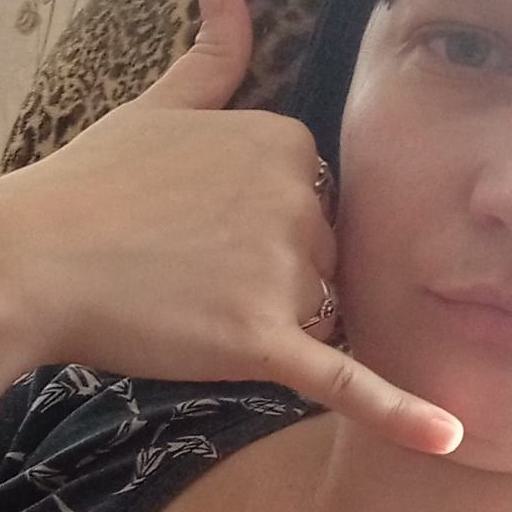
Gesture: call